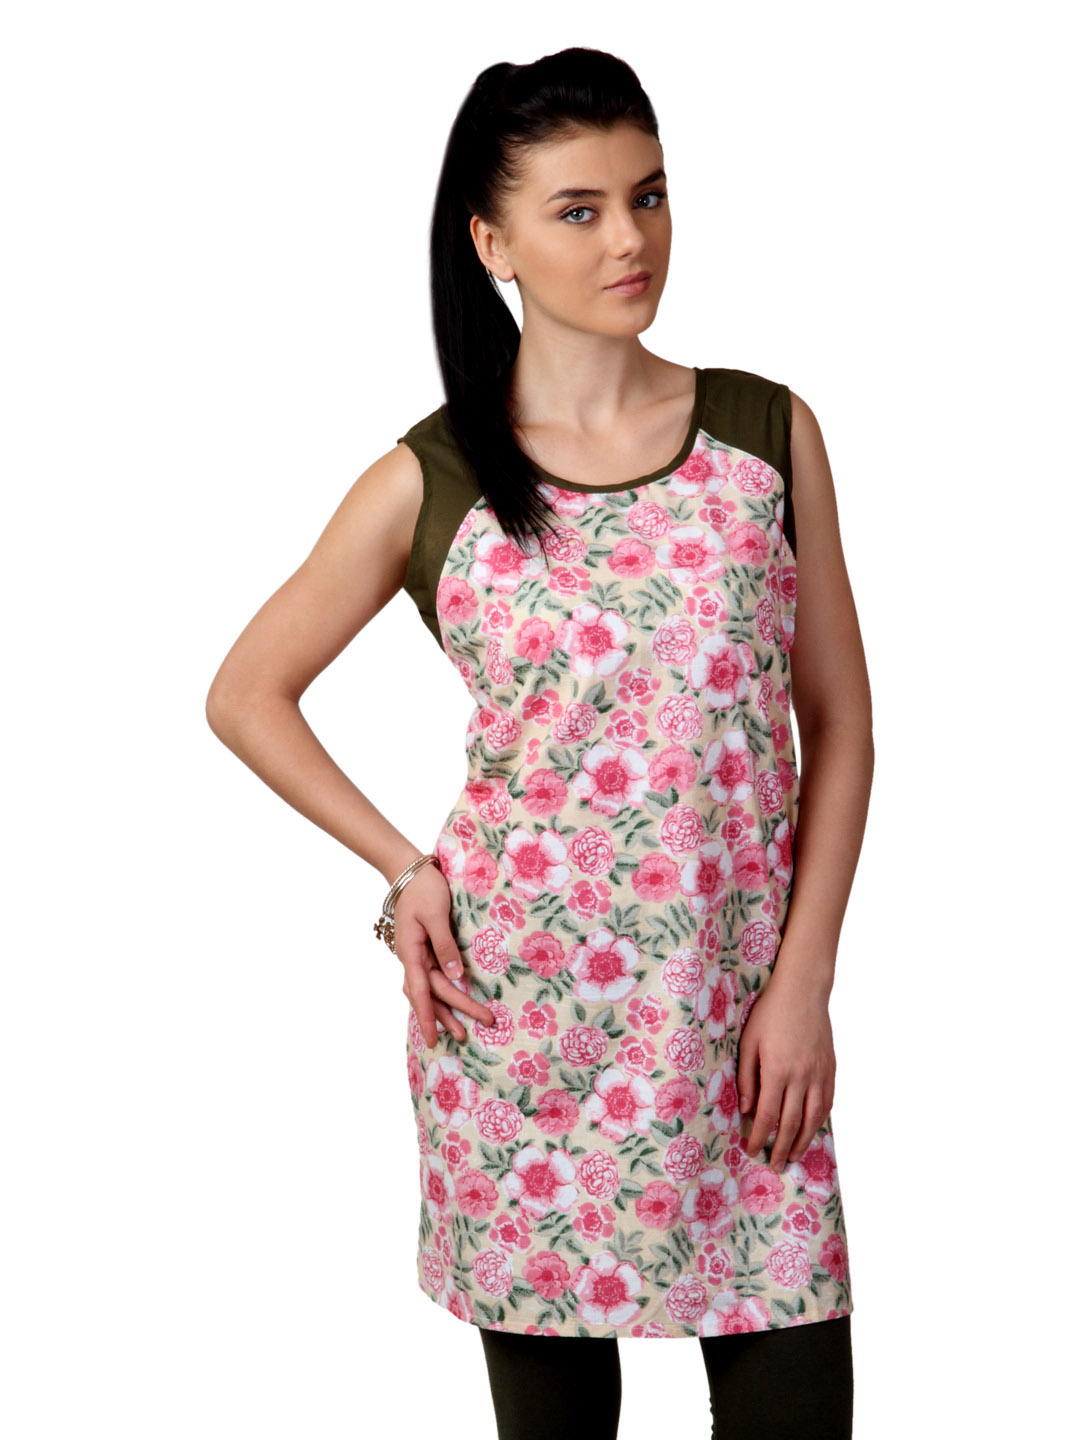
Shree Women Pink and Olive Printed Kurta
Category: Apparel / Topwear / Kurtas
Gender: Women
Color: Beige
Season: Fall 2012
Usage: Ethnic